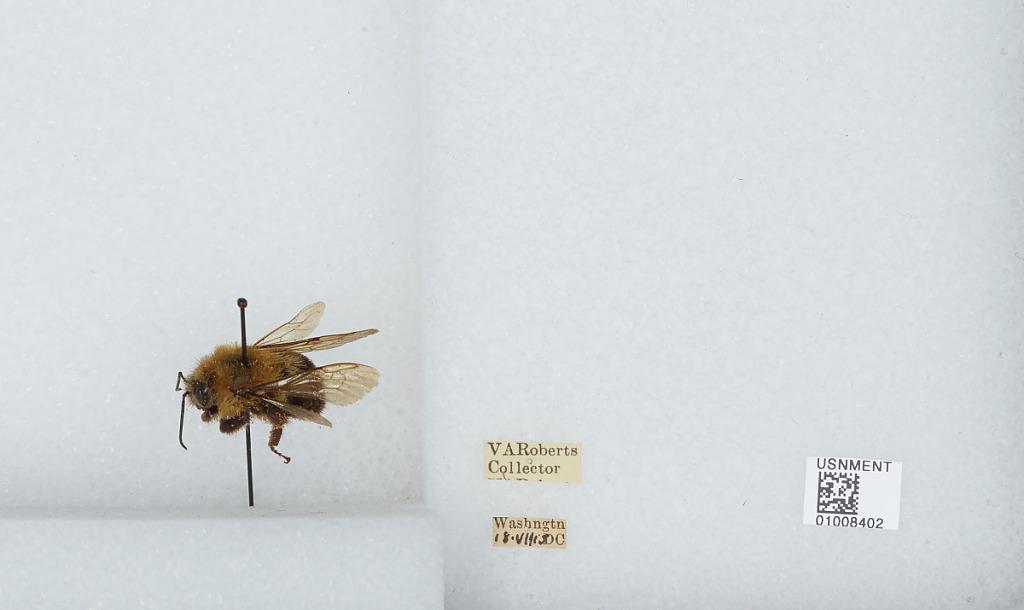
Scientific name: Bombus (Pyrobombus) bimaculatus Cresson
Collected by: V. Roberts
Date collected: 1915-7-18
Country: United States
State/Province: District of Columbia
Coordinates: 38.9047, -77.0164